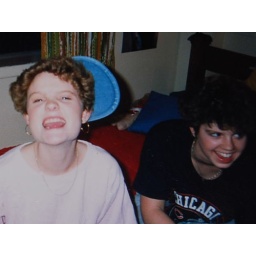
College daze. me in blue hat and suite mate Kristi